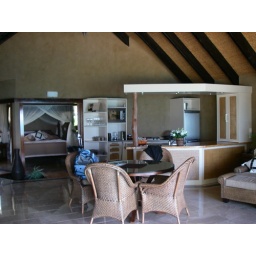
Kitchen and dining area in our beach bungalow